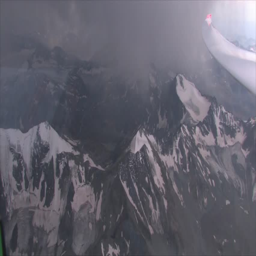
the glider flies between the mountain